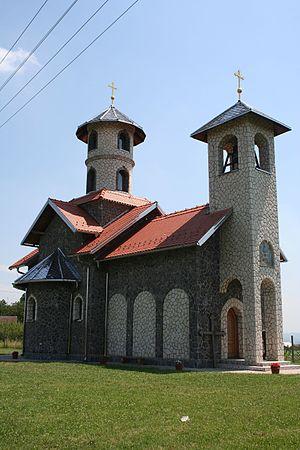
Bukor est un village de Serbie situé sur le territoire de la Ville de Šabac, district de Mačva. Au recensement de 2011, il comptait 634 habitants.